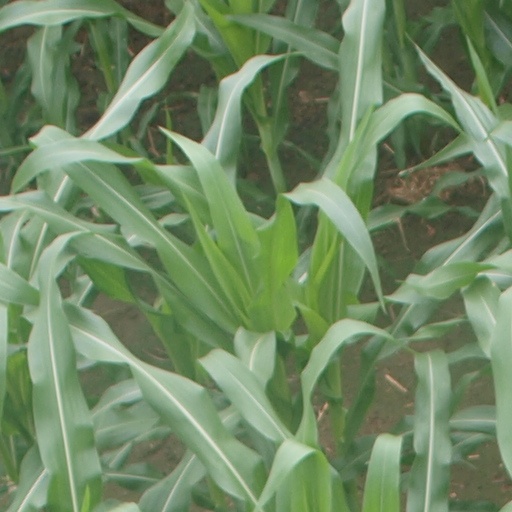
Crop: maize; corn